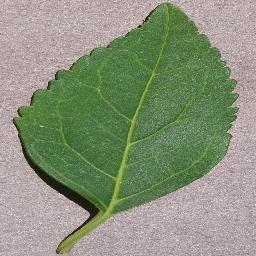
Label: Cherry___healthy